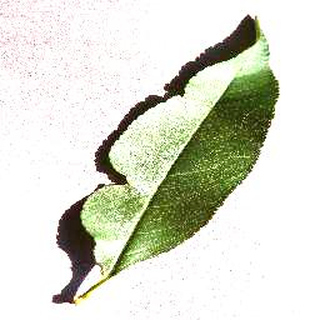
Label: healthy_peach